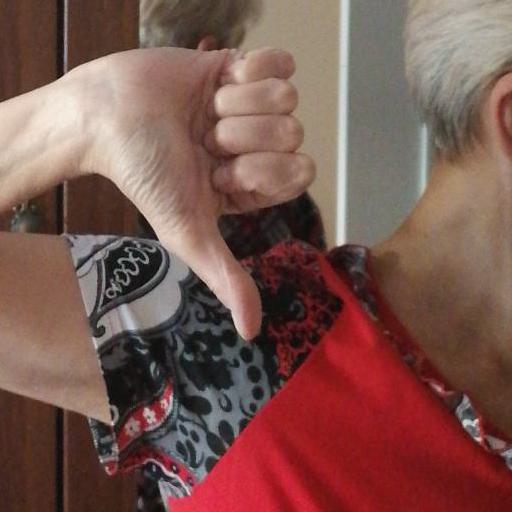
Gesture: dislike